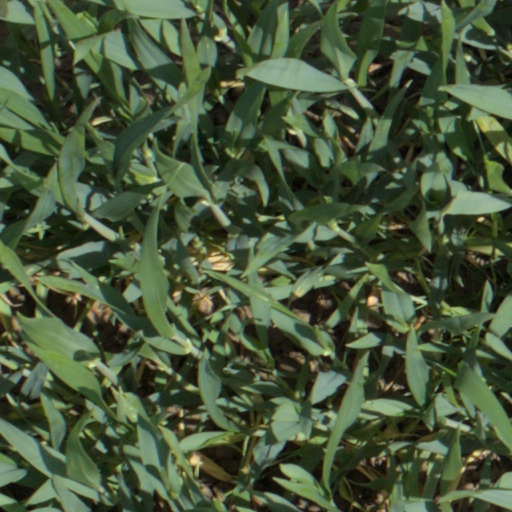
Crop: wheat